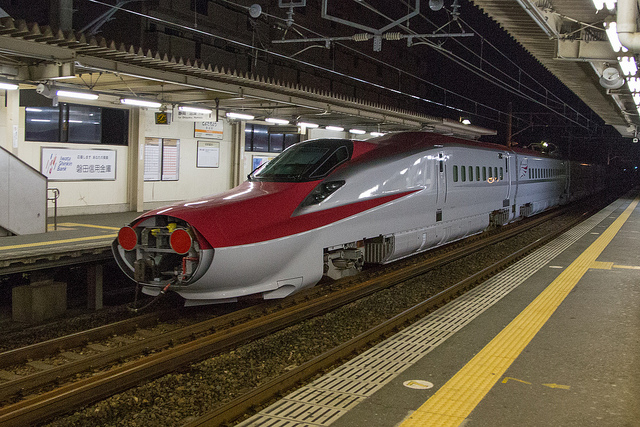
user: Given an image and a question. Answer the question in a short answer. Question: How fast does this mode of transportation go? Short Answer:
assistant: 200 mph